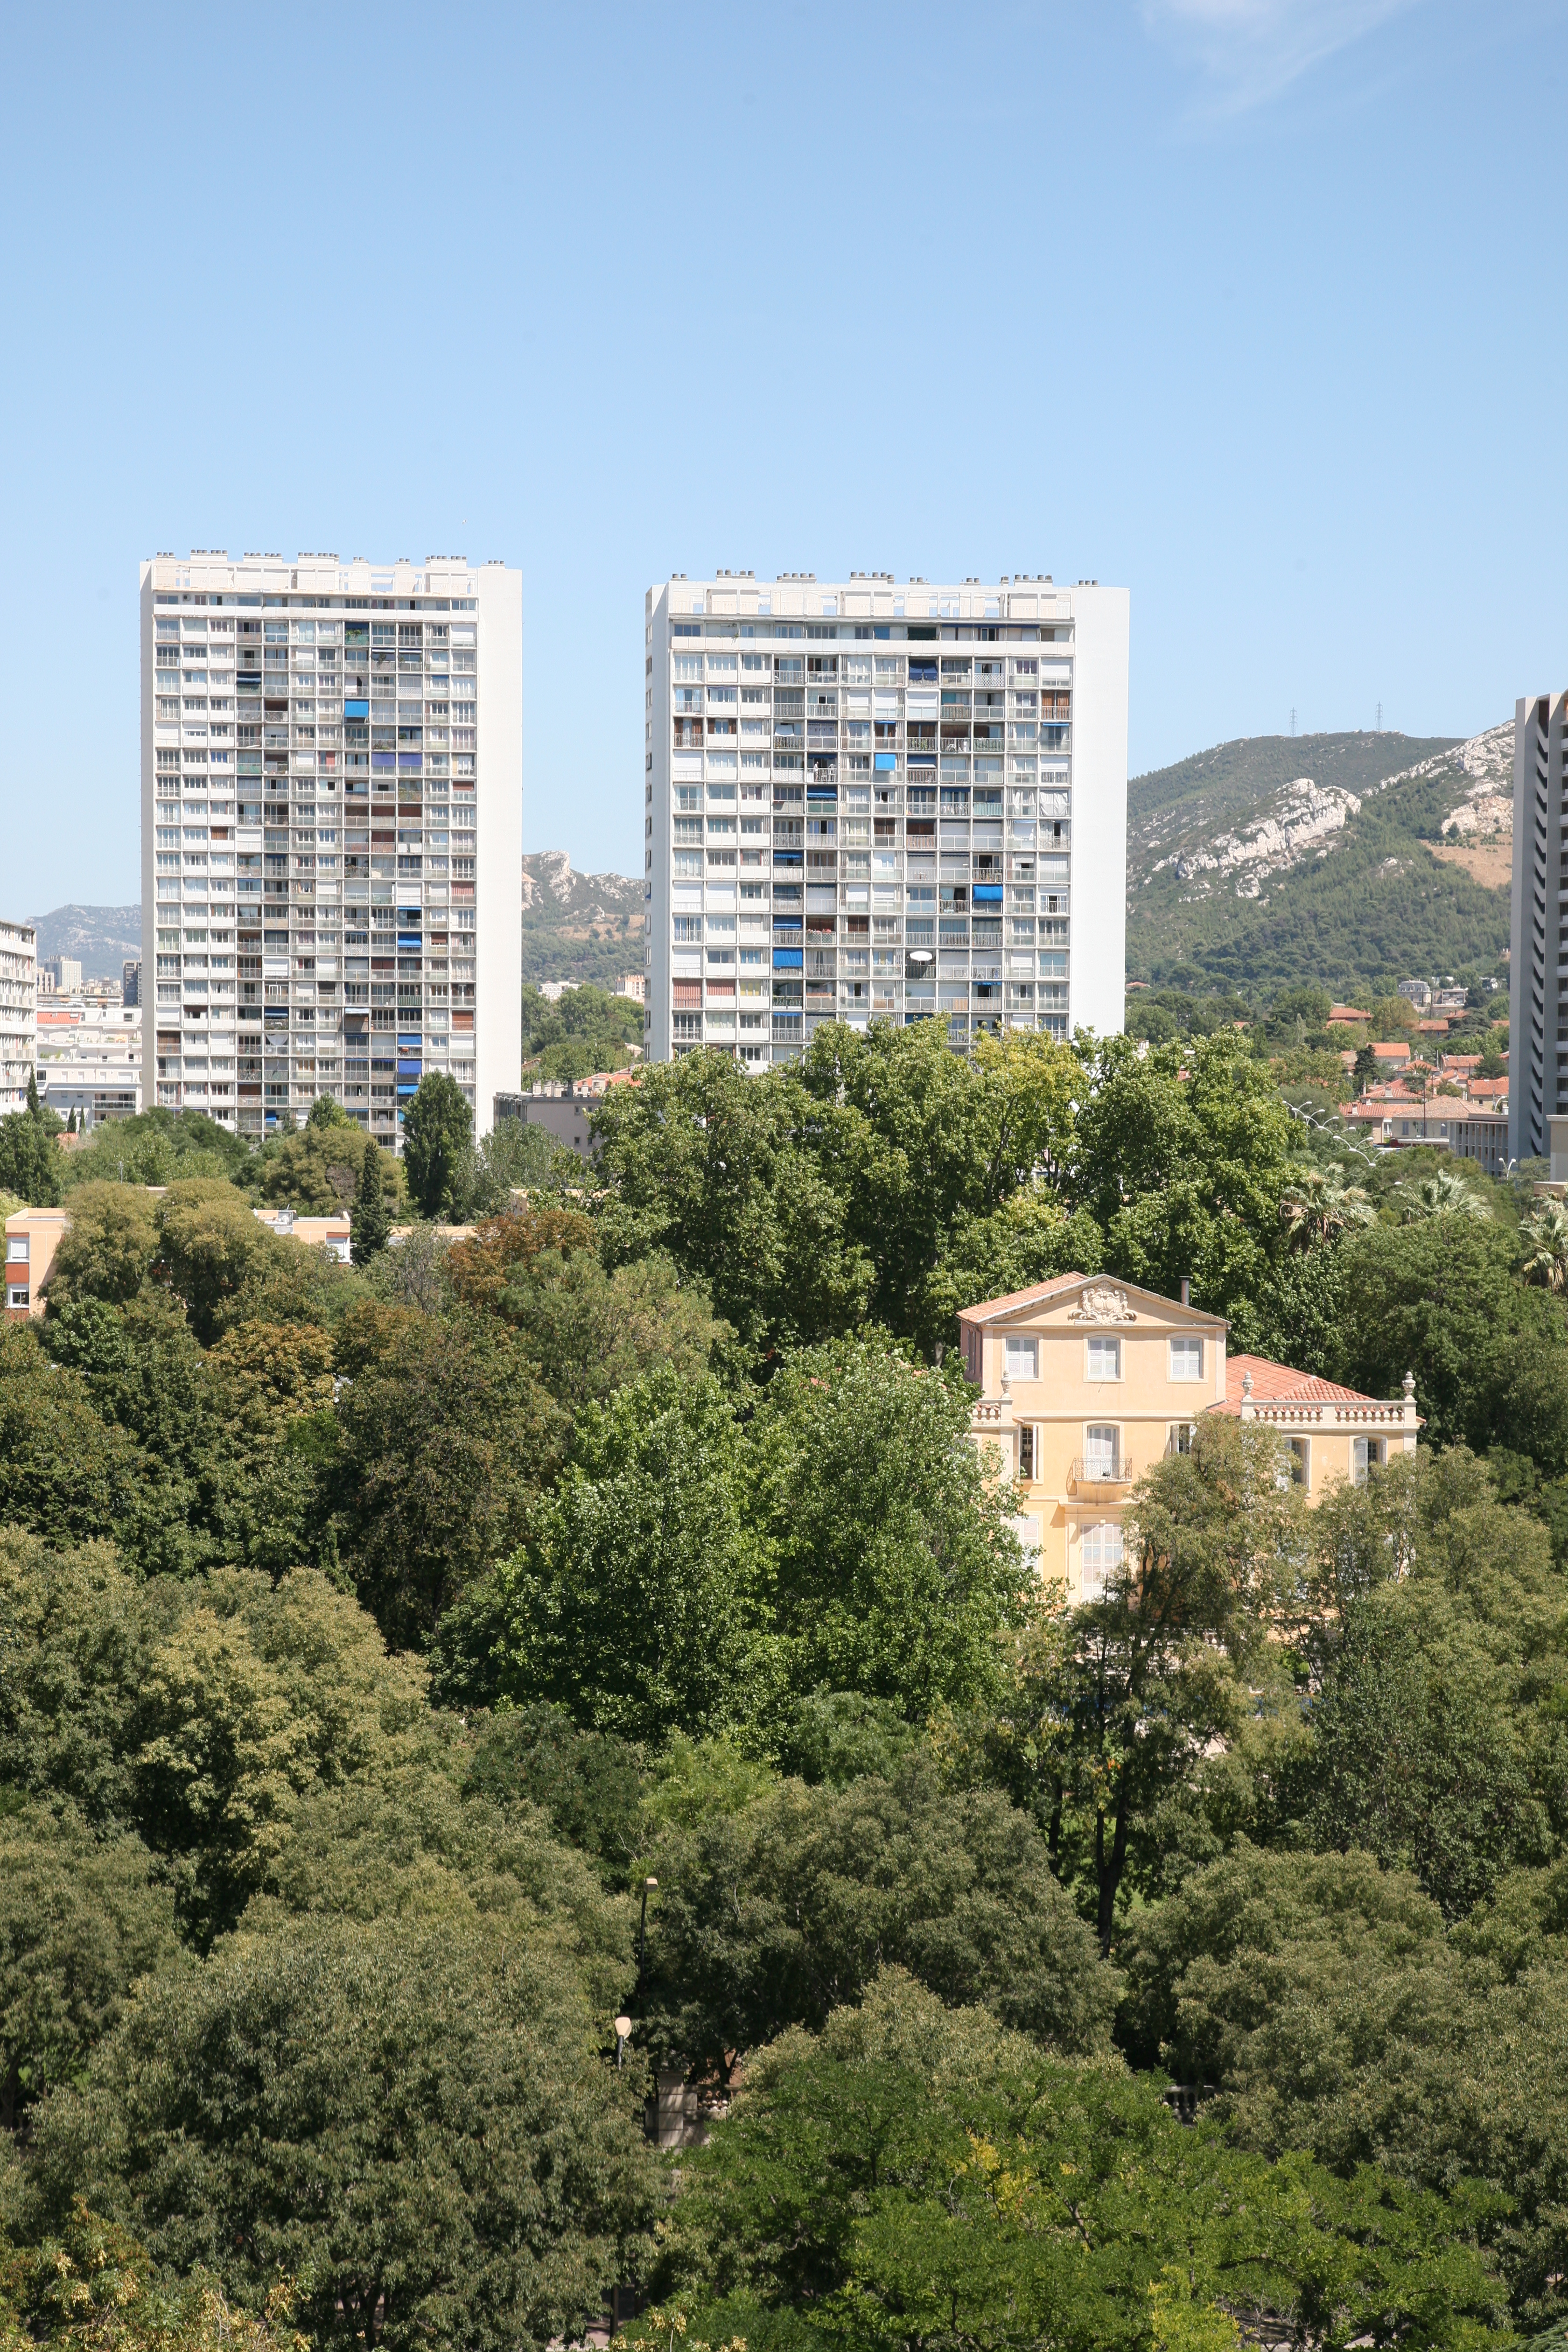
architecture, skyline, city, skyscraper, cityscape, downtown, tower, landmark, tower block, marseille, condominium, neighbourhood, bouchesdurhone, marseilles, urban area, residential area, human settlement, metropolitan area